Lifehouse (rock opera)

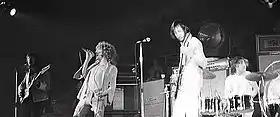
The Who on tour in 1971""

"Lifehouse"'s story was inspired by Pete Townshend's experiences on the Tommy Tour: "I've seen moments in Who gigs where the vibrations were becoming so pure that I thought the whole world was just going to stop, the whole thing was just becoming so unified." He believed that the vibrations could become so pure that the audience would "dance themselves into oblivion". Their souls would leave their bodies and they would be in a type of heaven; a permanent state of ecstasy. The only reason this did not happen at Who gigs was because there was a knowledge in the listener's mind that the show would end and everyone would wake up and go to work the next morning. These ideas were directly linked to the writing of philosopher Inayat Khan, a Sufi musician who had written about the connection of vibration and sound with the human spirit. Another source of inspiration for Townshend was Meher Baba, who claimed to be an avatar of Brahman.